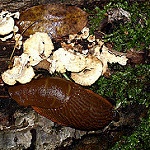
Label: forest